Holden Special

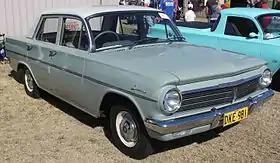
Holden Special (EH) sedan

The EH was introduced in 1963 and was the first Holden to incorporate the new "Red" engine, with a 7 main bearing crankshaft instead of the 4 main bearing crankshaft used in the "Grey" engine.